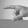
ASL letter: P